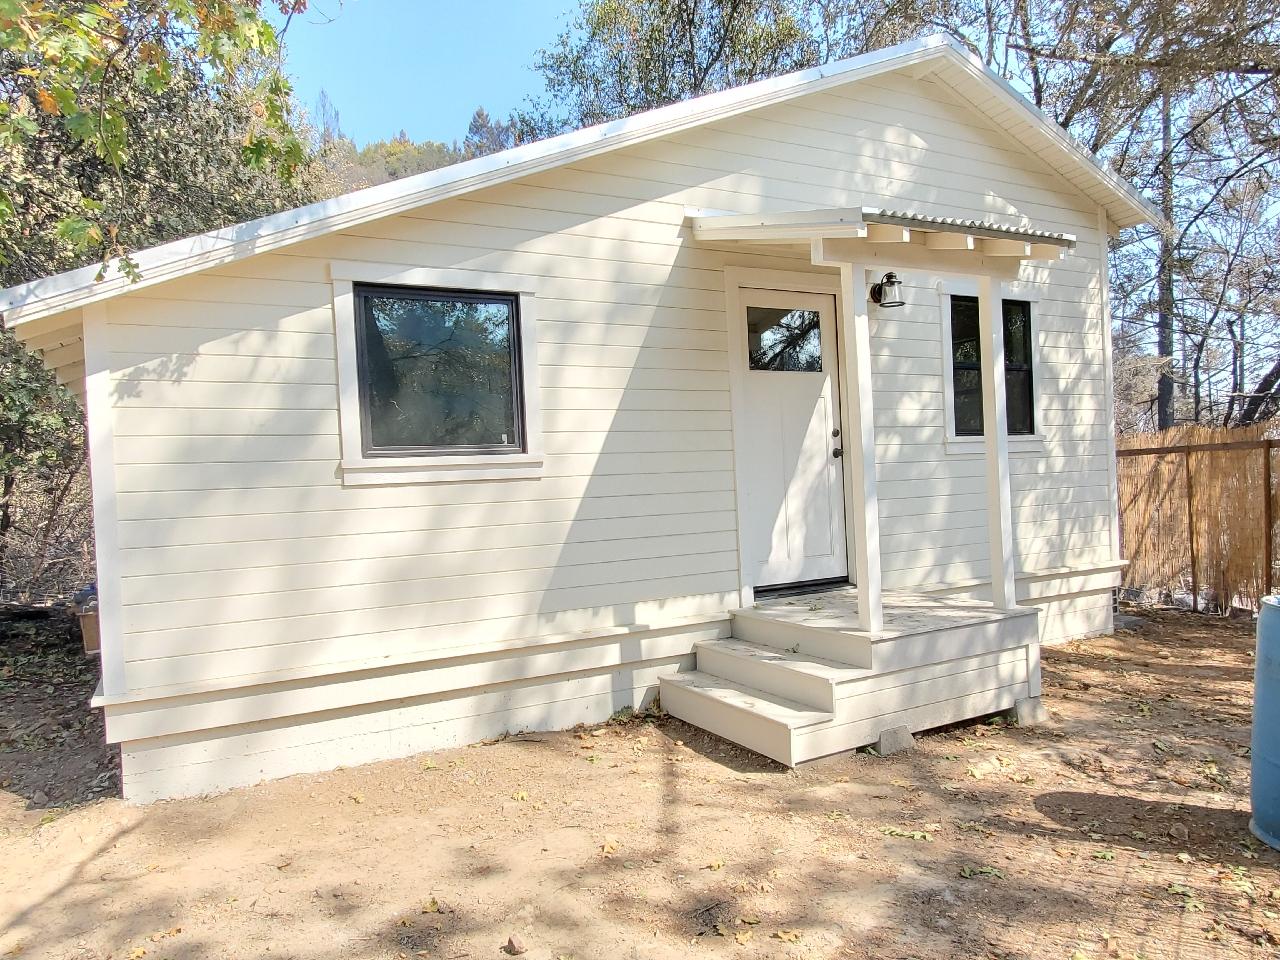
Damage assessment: no_damage